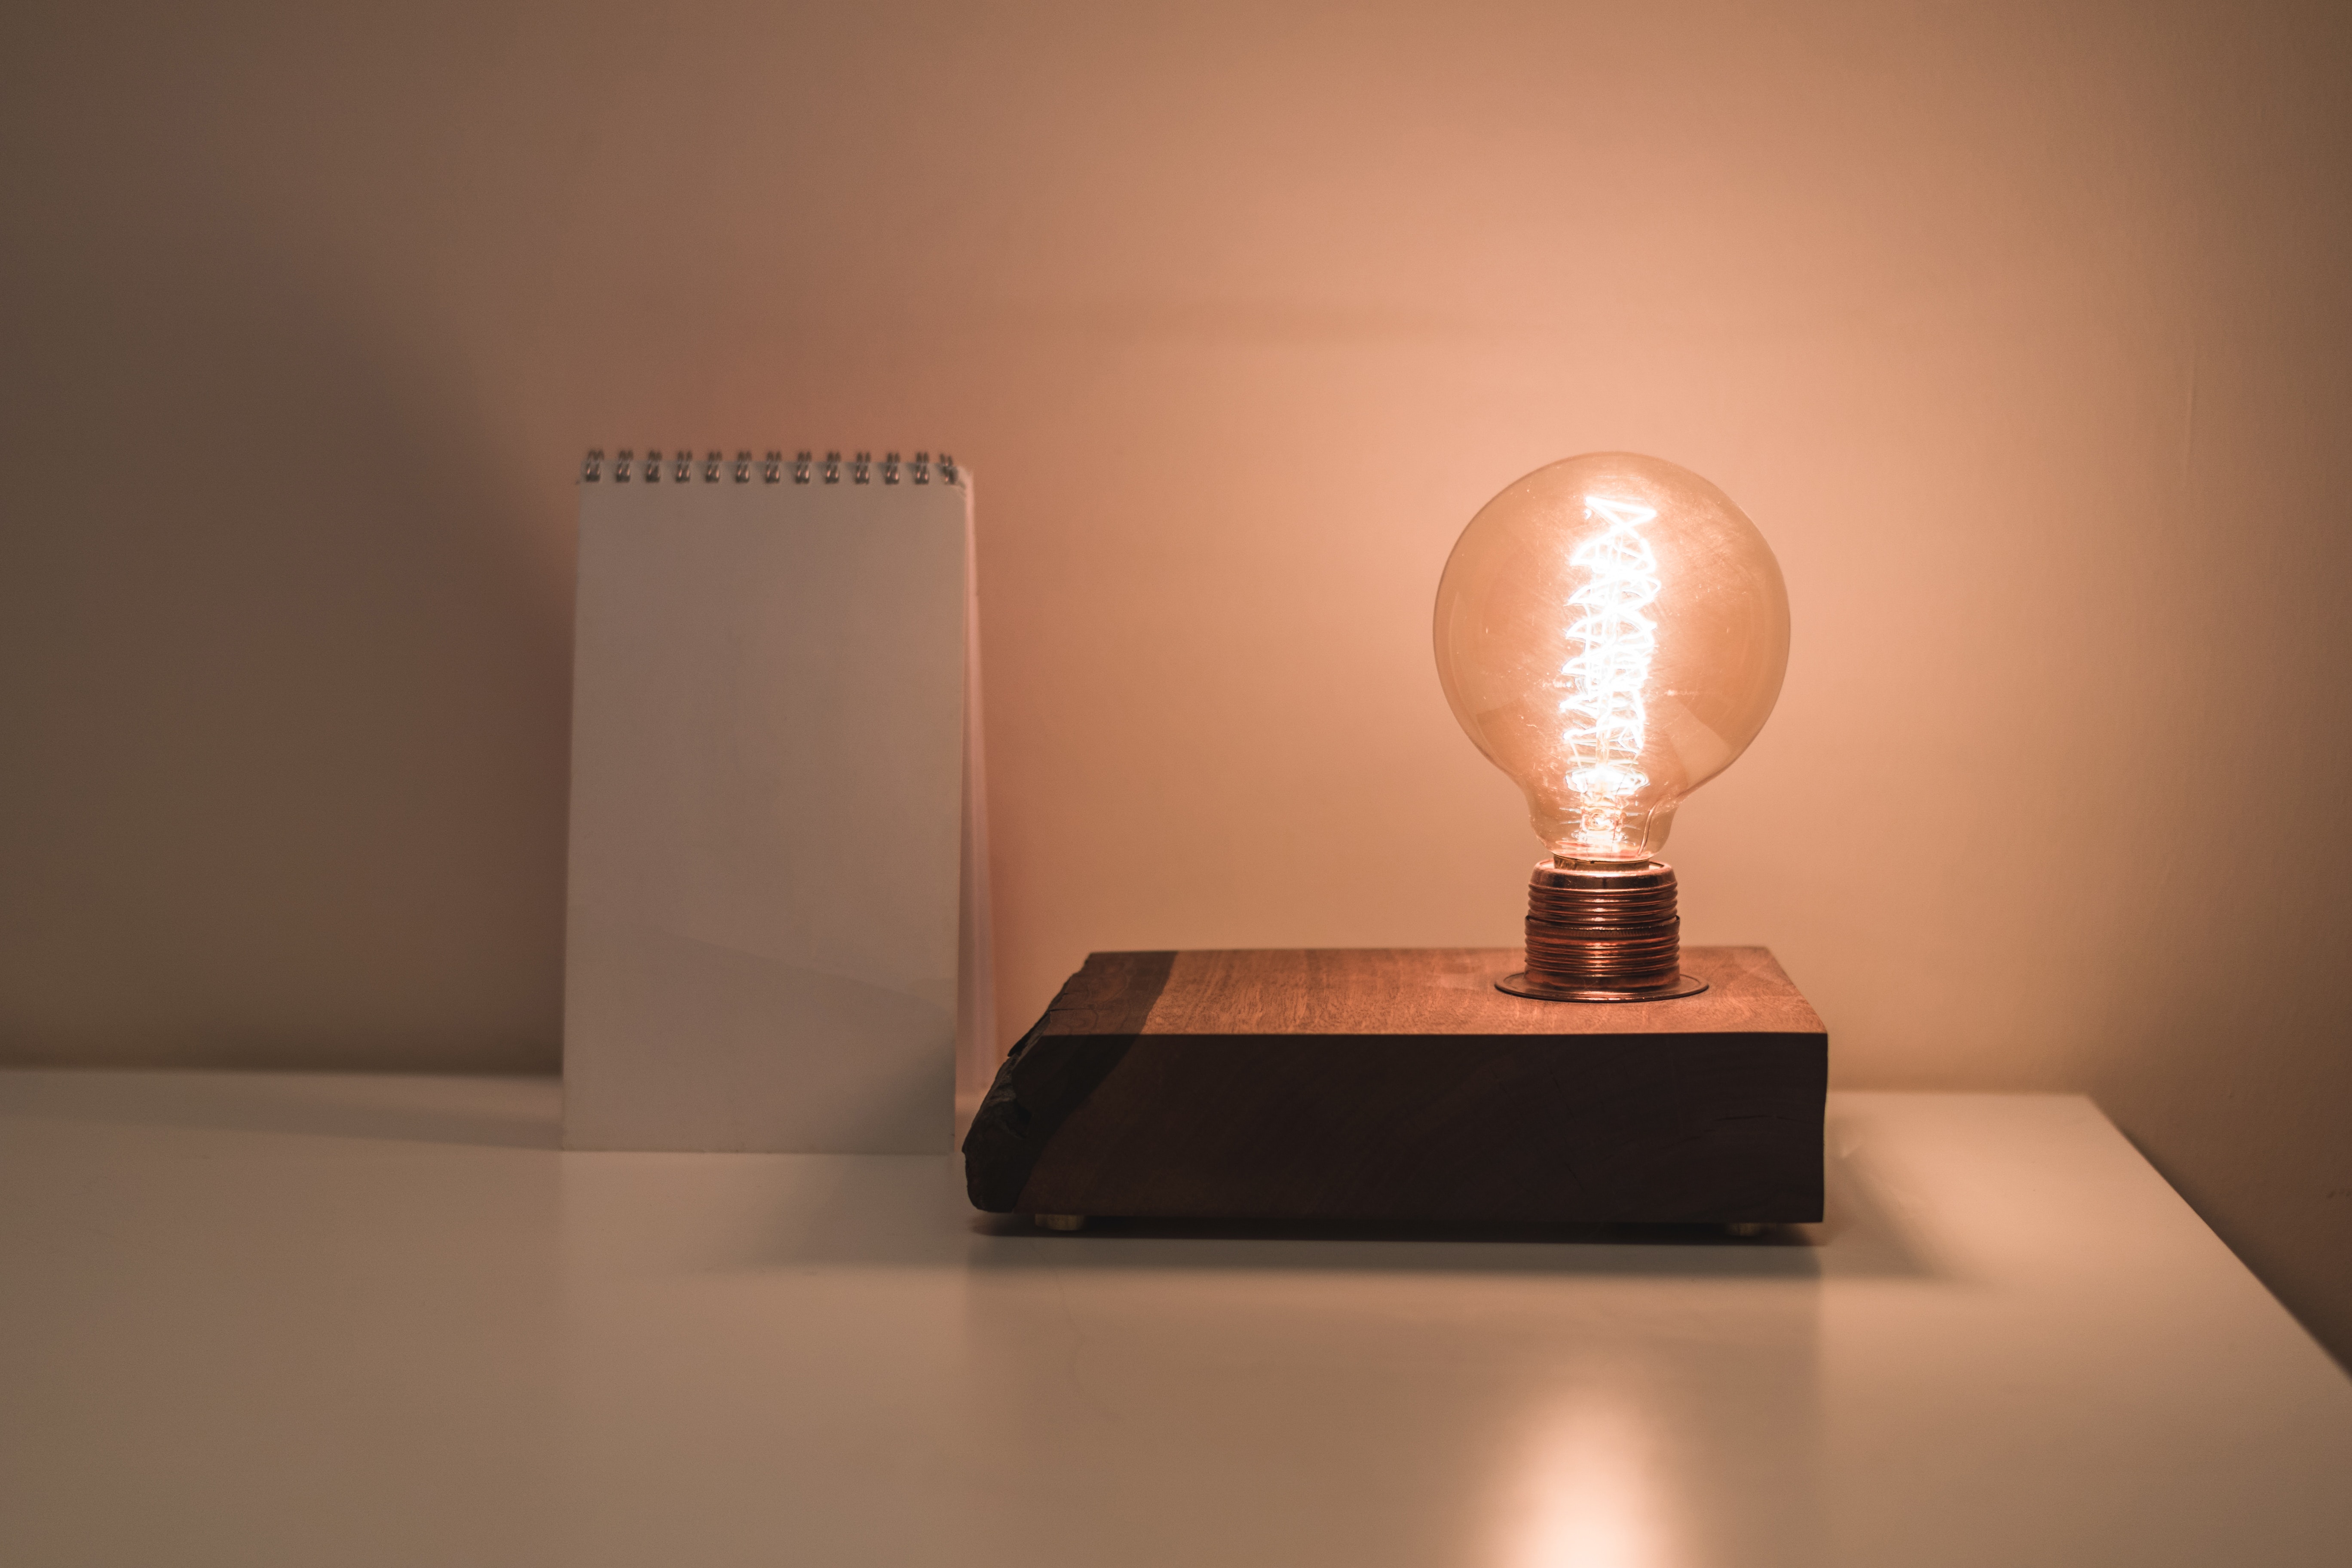
light fixture, lamp, lighting, light, lighting accessory, still life photography, table, lampshade, nightlight, design, floor, room, facial hair, Material property, incandescent light bulb, interior design, wood, flooring, glass, plaster, light bulb